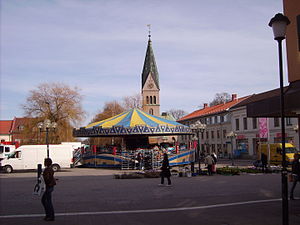
Skövde
Hertig Johans torg i Skövde
Skövde er en by i Västergötland i Sverige der har 34.466 indbyggere og er hovedby i Skövde kommune, der har omkring 52.000 indbyggere. Skövde er venskabsby med Ringsted og var en af værtsbyerne ved VM i håndbold 2011 for mænd.